David W. Bagley

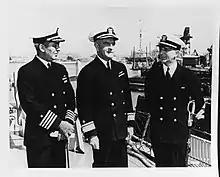
Commissioning ceremony of destroyer USS "McCall" at Mare Island Navy Yard in June 1938. Captain James L. Kauffman, Captain of the Yard (left) with Bagley (center), Commandant of the Yard and Lieutenant Commander John Whelchel, commanding officer of "McCall".

Bagley later served as naval attaché before returning to the United States in December 1921 for a tour of duty ashore in the Office of Naval Intelligence. In March 1922, Bagley returned to sea in command of and as Commander, Destroyer Division 32, Pacific Fleet. He transferred to command of Division 35, Destroyer Squadrons, Battle Fleet, in August 1923. Bagley went ashore again in May 1924 for another two‑year tour of duty at the Naval Academy. At the end of the academic year in 1926, he left the academy to become chief of staff to the Commander, Naval Forces, Europe, embarked in . In April 1927, Bagley moved to the 9th Naval District as the assistant (later changed to chief of staff) to the commandant with temporary additional duty as acting commanding officer of the Naval Training Station, Great Lakes.